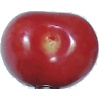
Label: Cherry 2